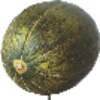
Label: Melon Piel de Sapo 1